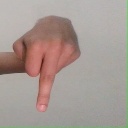
अक्षर: प